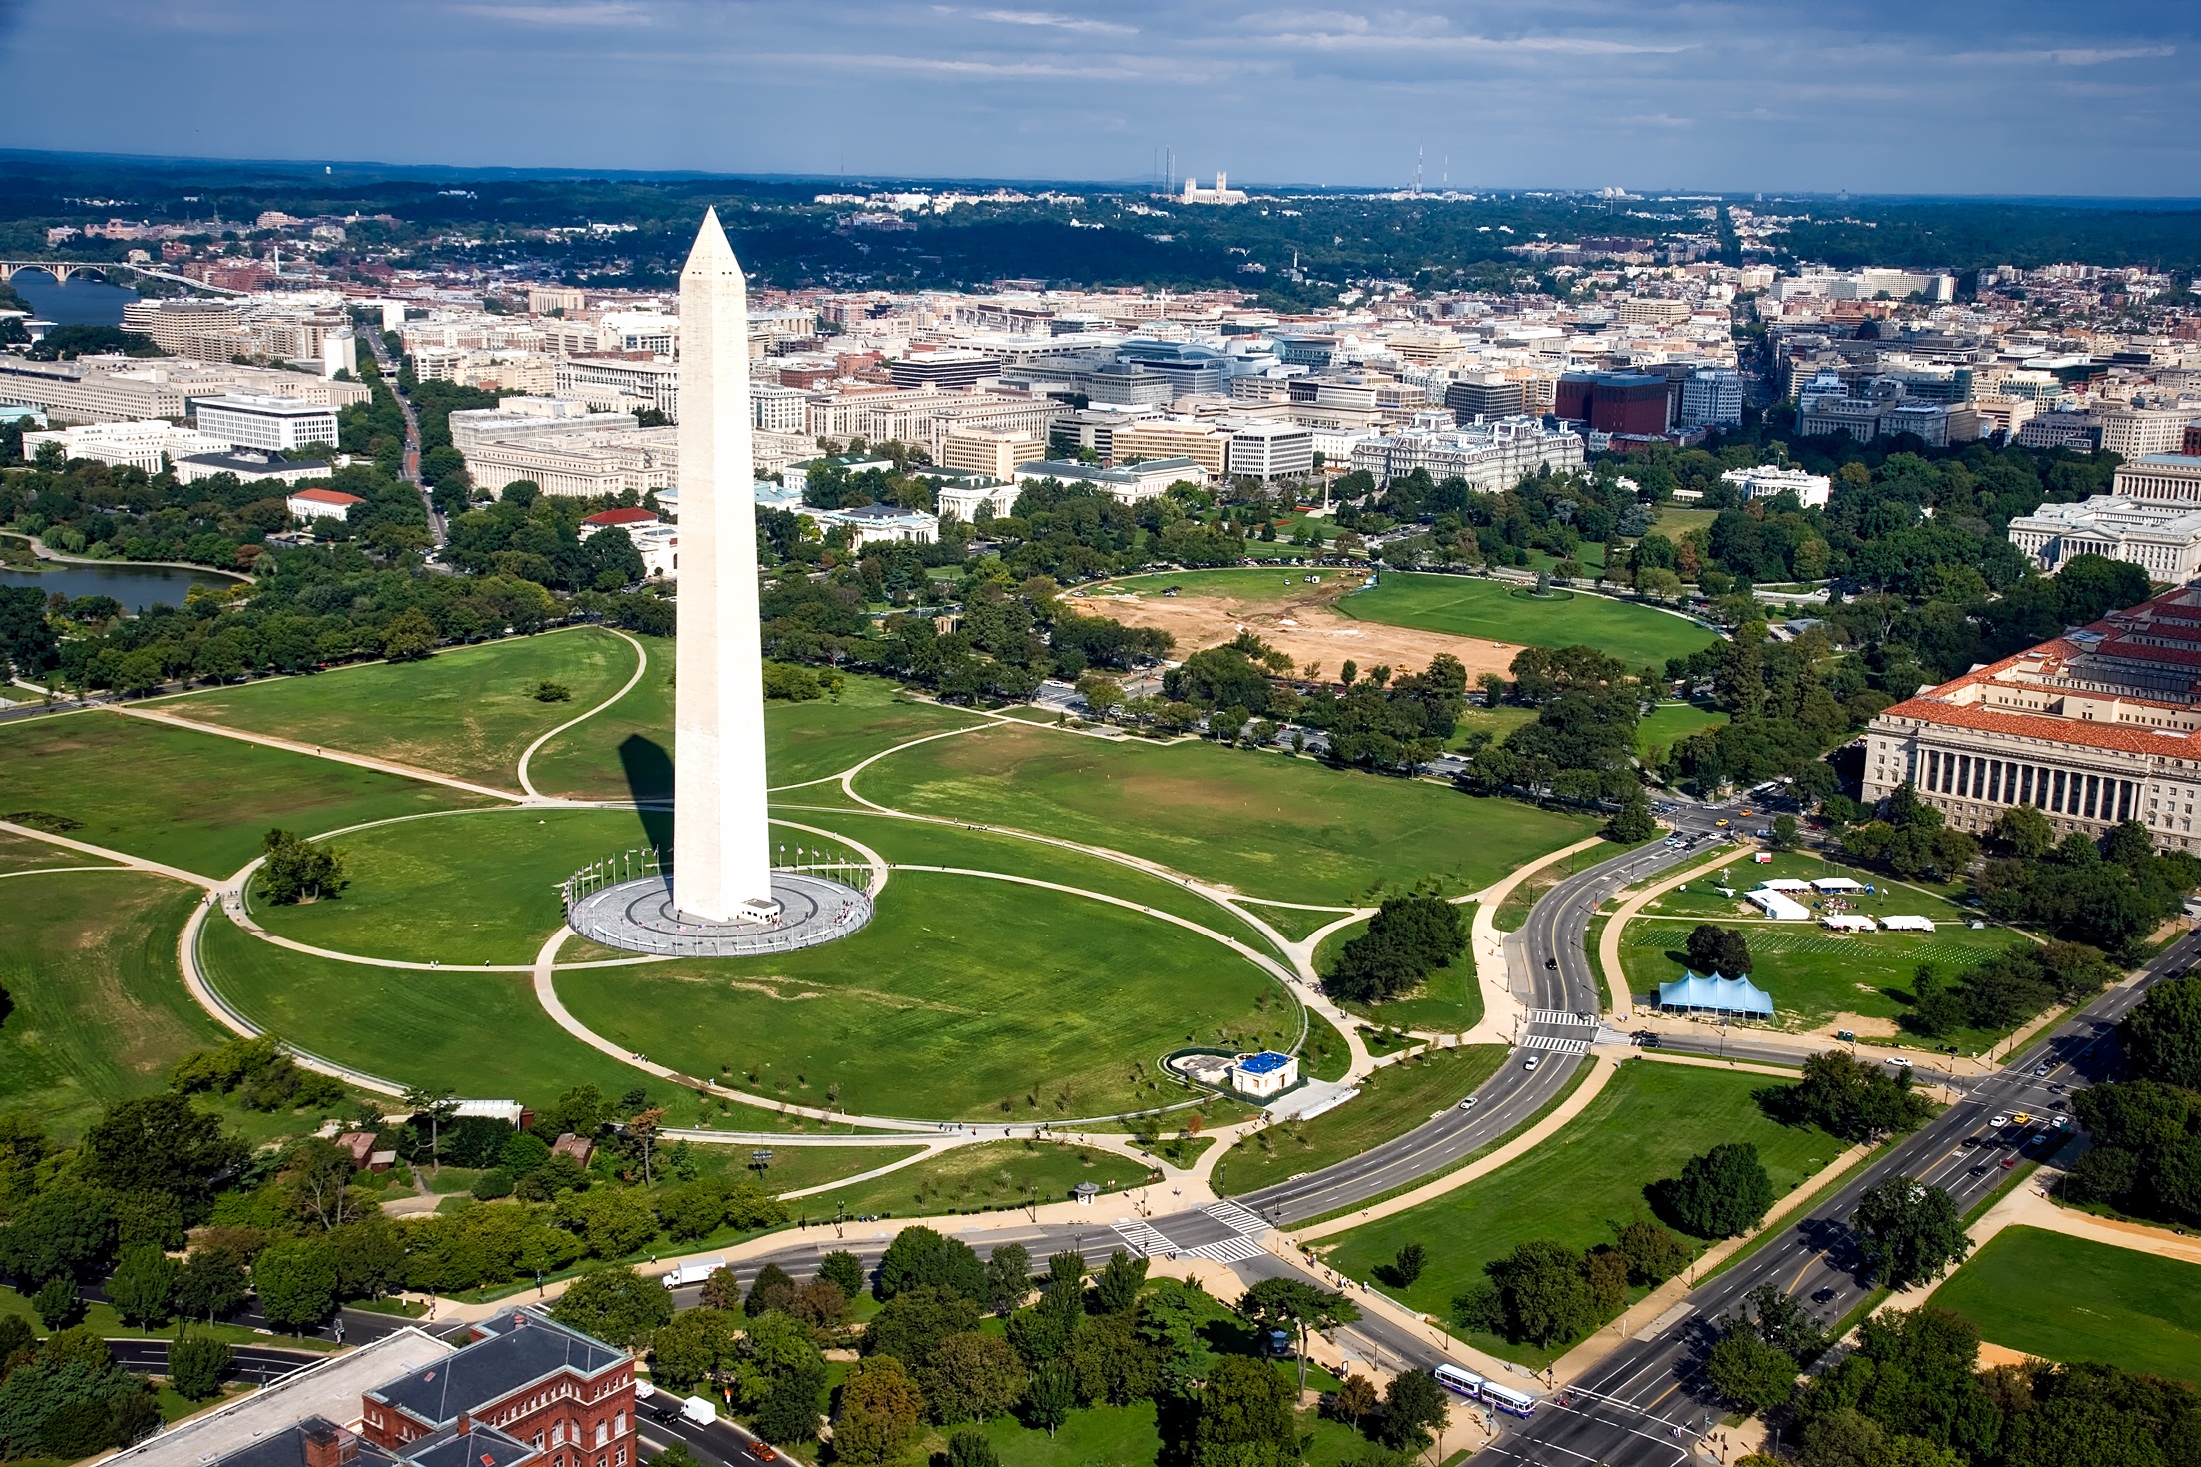
structure, skyline, photography, city, urban, cityscape, suburb, tower, landmark, historic, tourism, stadium, aerial view, tower block, washington monument, hdr, town square, attractions, c, neighbourhood, washington dc, bird's eye view, aerial photography, residential area, human settlement, sport venue